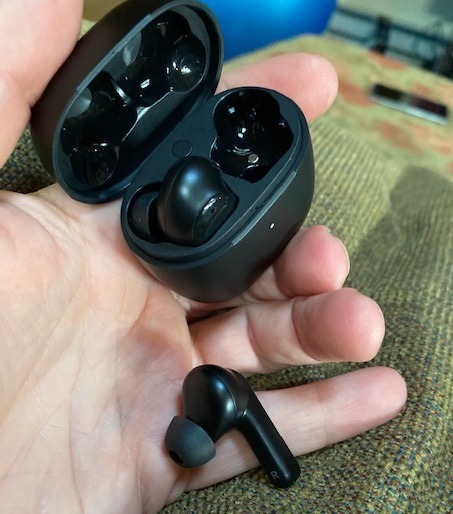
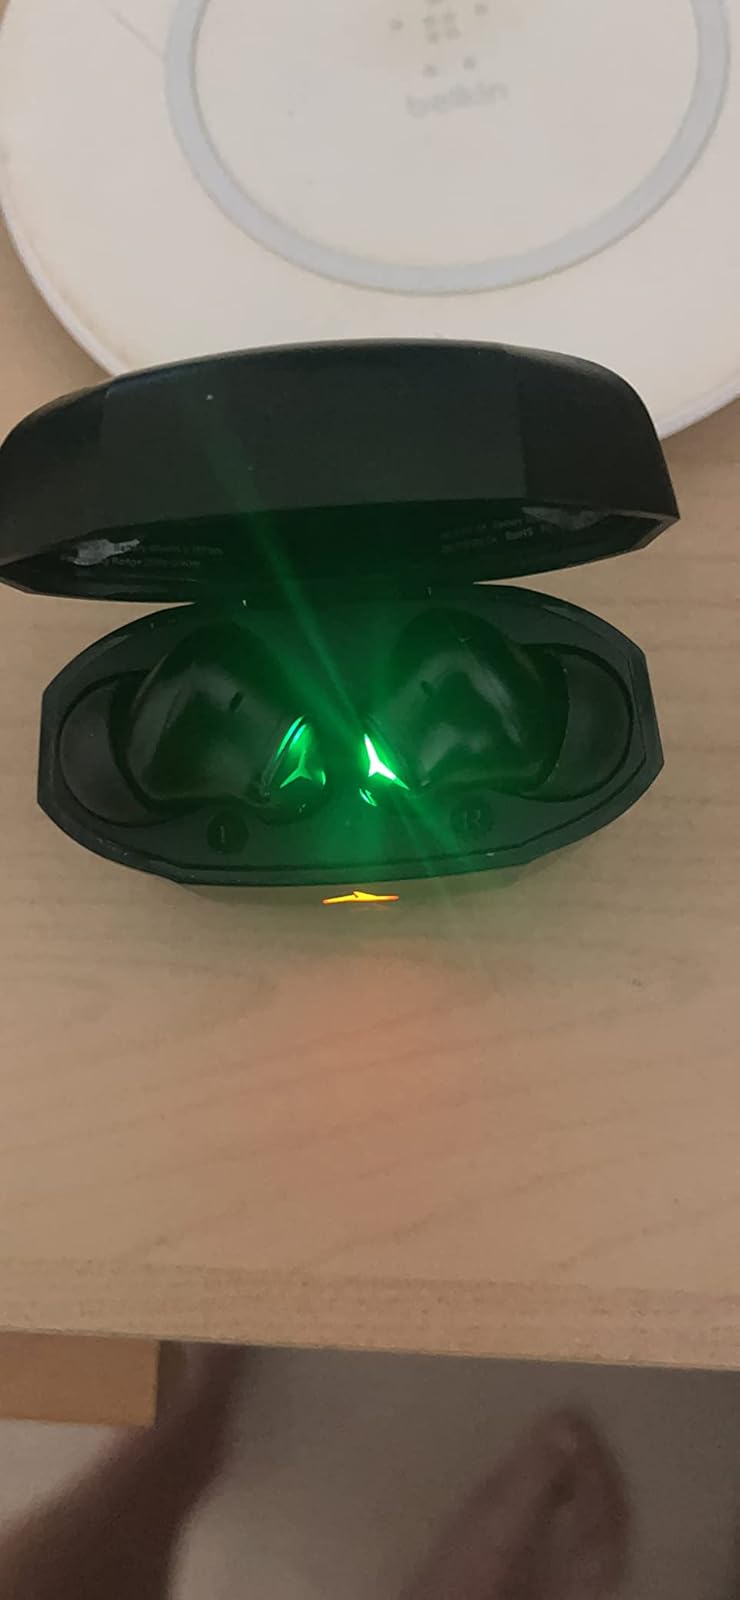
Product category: earbuds
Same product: no